Newcastle, County Down

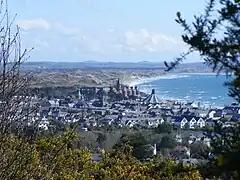
Newcastle from Donard Forest, with Murlough Nature Reserve beyond

Newcastle is a popular seaside resort and attracts visitors from elsewhere in Ireland and from overseas. In 2006, the new promenade won a number of National awards including a Civic Trust Award for Excellence in the Public Realm. In recent years, the town has started a large Halloween festival, with a carnival-like atmosphere. The free event includes fireworks and a fancy dress competition. The crime rate in Newcastle remains relatively low, although there is a stronger police presence during peak holiday periods due to the increase in petty crimes.